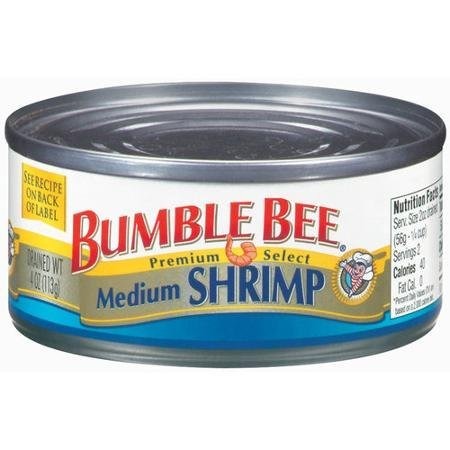
Item Name: Bumble Bee Premium Select Medium Shrimp 4oz Can (Pack of 6)
Value: 24.0
Unit: Ounce

Price: 5.58